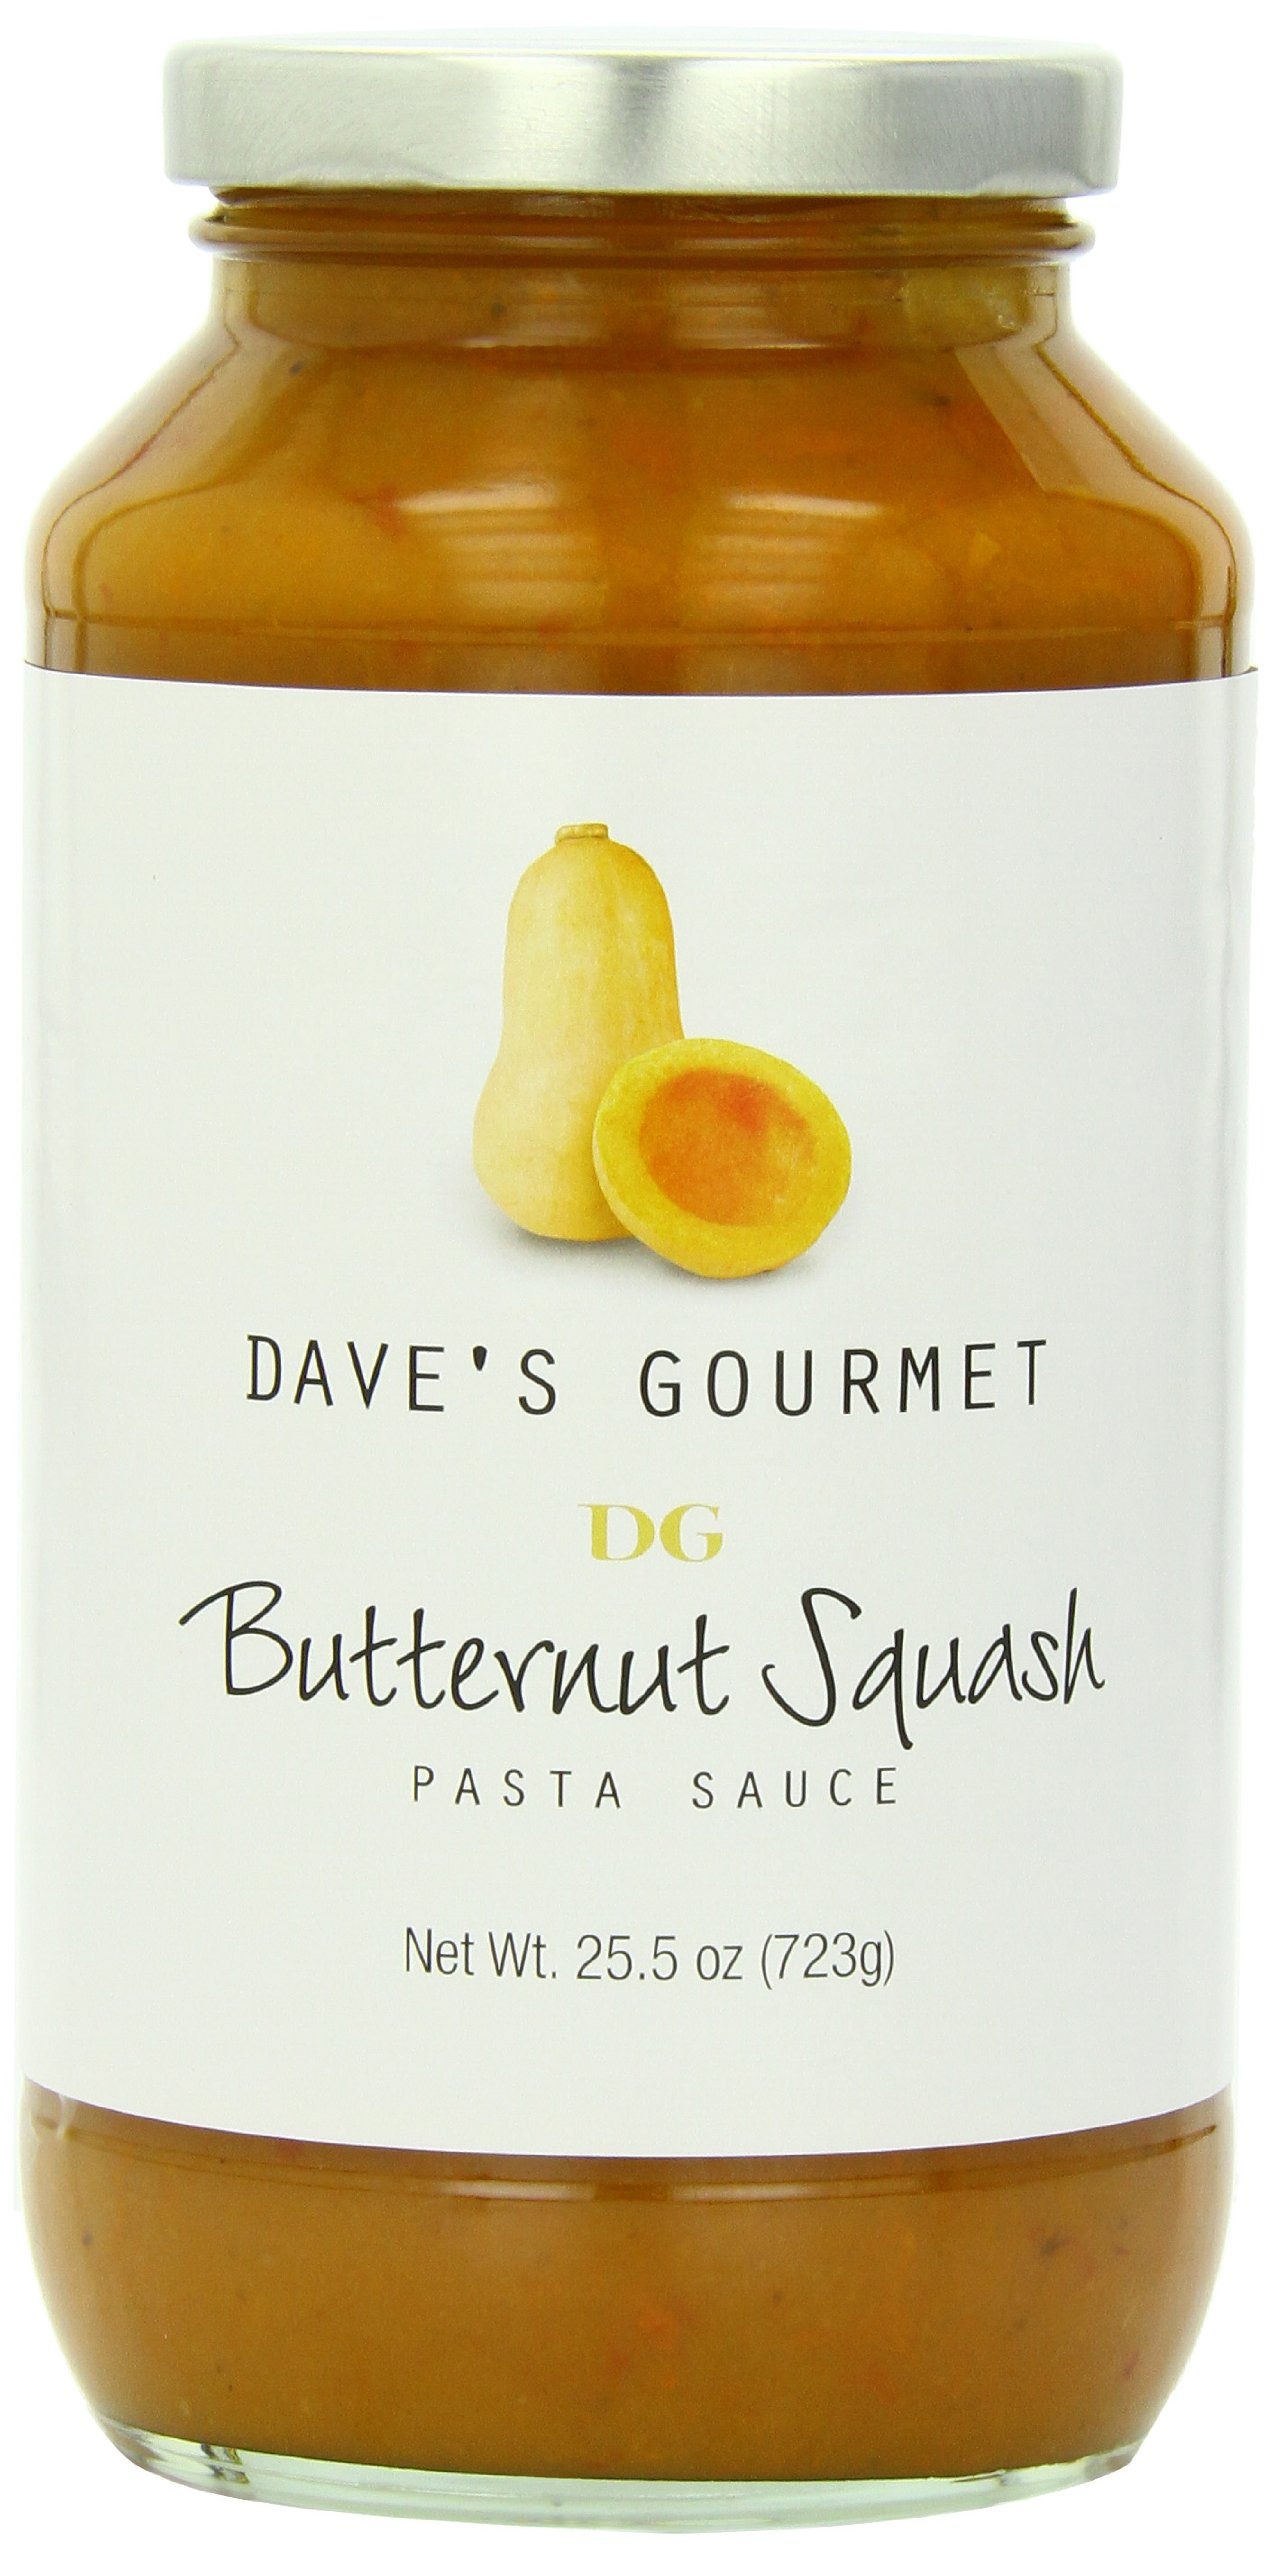
Item Name: Dave's Gourmet Pasta Sauce, Butternut Squash, 25.5 Ounce
Bullet Point: 25.5 ounces
Value: 25.5
Unit: Fl Oz

Price: 6.28